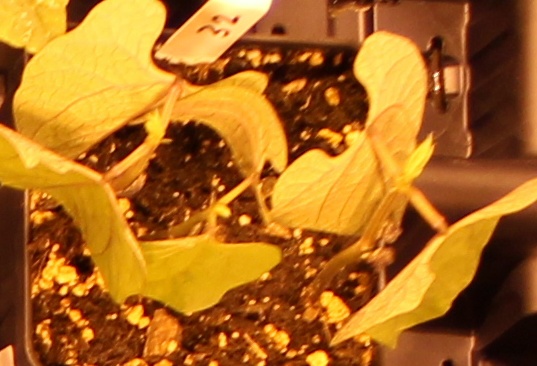
Label: Blackbean